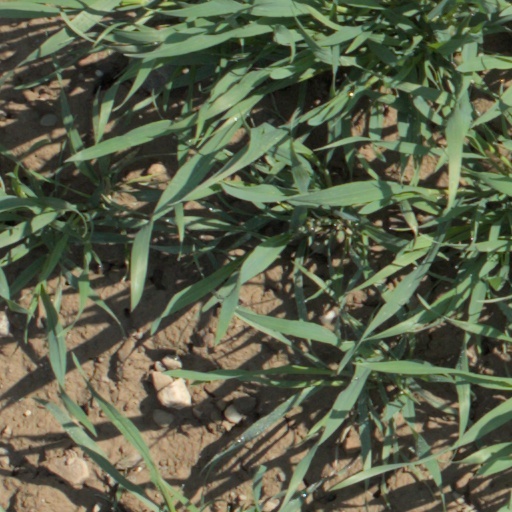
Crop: wheat